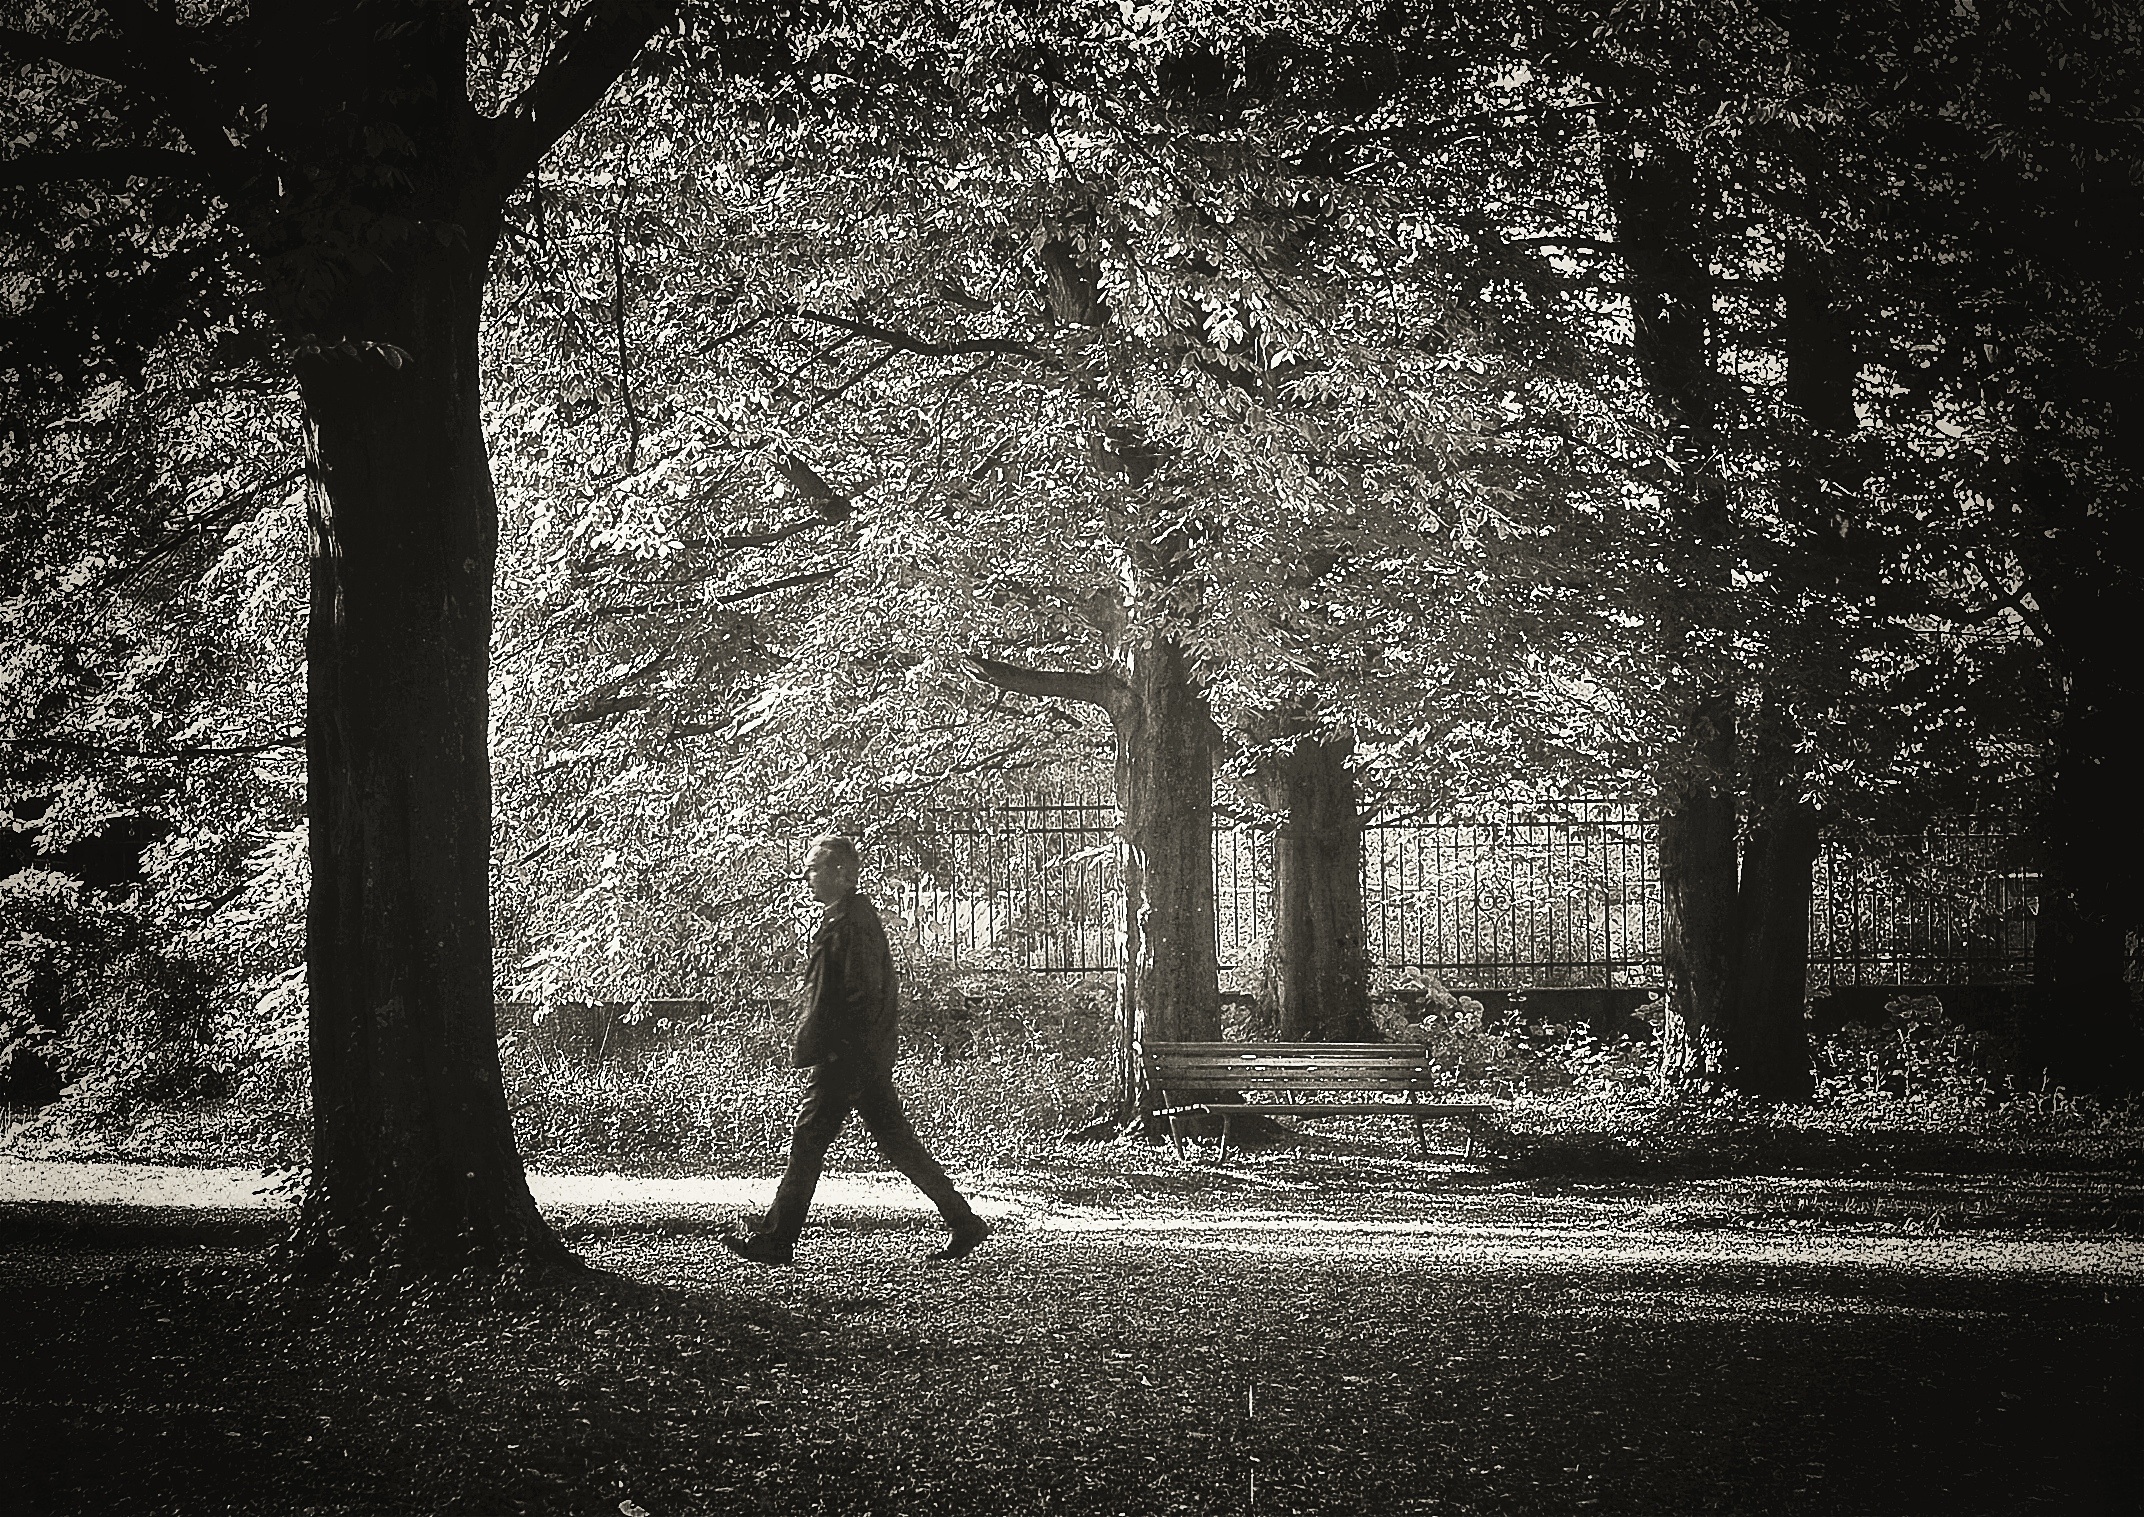
tree, forest, snow, winter, light, black and white, people, plant, sun, white, street, sunlight, morning, leaf, city, urban, autumn, weather, darkness, nikon, black, monochrome, season, streetphotography, bw, candid, swiss, stadt, streetart, schweiz, switzerland, strasse, zurich, streetphoto, snapseed, woodland, schwarzundweiss, stphotographia, streetscene, strassenszene, strassenfotografie, streetlife, streetpix, thomas8047, onthestreets, streetphotographer, 175528, zurichstreet, fascinationstreet, streetphotographie, nikond300s, streetartz ri, friedhofsihlfeld, zuri, sihlfriedhof, monochrome photography, atmospheric phenomenon, woody plant